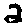
Label: 2